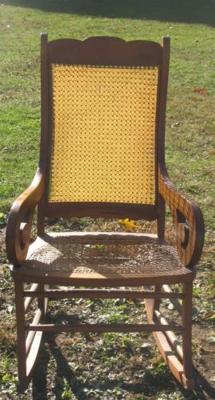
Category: chair